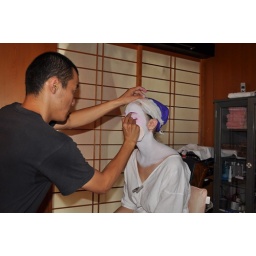
Putting some black over the pink of my eyebrows. This guy did all of the detailed face work. I was IMPRESSED!